Georg Pazderski

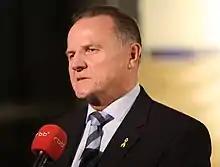
Georg Pazderski (AfD)

Georg Pazderski (born 6 October 1951) is a retired German military officer and politician for the Alternative for Germany (AfD) party.